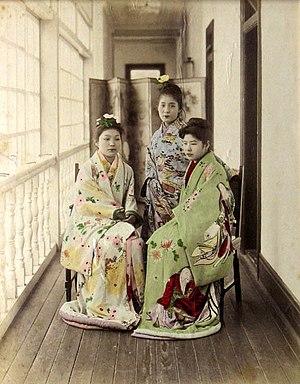
Adolfo Farsari est un photographe italien établi au Japon né le 11 février 1841 à Vicence et décédé le 7 février 1898 dans cette même ville.